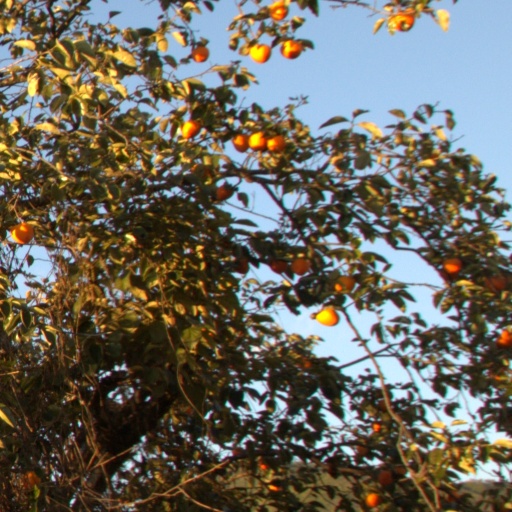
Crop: grape